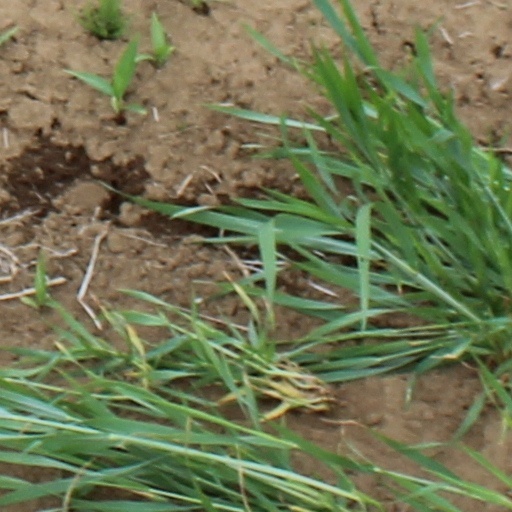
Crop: wheat